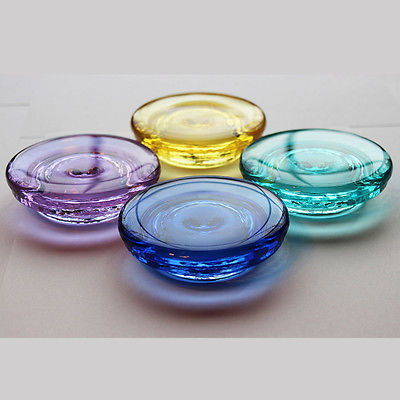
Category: mug